Leonard Floyd

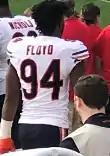
Leonard Floyd in 2018

On November 4, 2018, Floyd intercepted Buffalo Bills quarterback Nathan Peterman, returning it for a 19-yard touchdown, his first-career interception and second-career touchdown. In Week 10 against the Lions, Floyd made his first sack of the season off quarterback Matthew Stafford in the 34–22 win. In Week 15 against the Packers, Floyd sacked Aaron Rodgers two times in a 24–17 win. Floyd finished the season with 49 tackles, four sacks, and a pick six. He was named as a Pro Bowl alternate.